Cairo Marriott Hotel

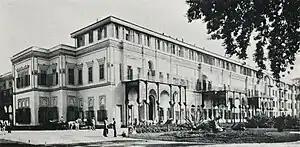
The Ghezireh Palace Hotel - 1906

The Gezirah Palace was commissioned by Khedive Ismail and designed by Carl von Diebitsch to host French Emperor Napoleon III and his wife Empress Eugénie during the celebration of the opening of the Suez Canal in 1869. Ismail asked the architect to make it resemble the Palace of Versailles. In 1880, the palace was seized by Ismail's creditors. It was eventually leased to the Compagnie Internationale des Grands Hotels, who opened it as The Ghezireh Palace Hotel in October 1894. During World War I, the hotel served as the No.2 Australian General Hospital, after the Mena House was unable to cope with the huge number of casualties from the Battle of Gallipoli. In 1919, The Ghezireh Palace Hotel was sold to Syrian businessman Habib Lotfallah and converted back to a private residence. The palace was nationalized by Gamal Abdel Nasser in 1952 and eventually converted back to a hotel, reopening in 1962 as the Omar Khayyam Hotel. In the late 1970s, the two large towers were added and the entire hotel was completely rebuilt. President Hosni Mubarak presided over the grand reopening in 1982 as the Cairo Marriott Hotel. In 20 December 2023, Icon Company, a subsidiary of Talaat Moustafa Group, acquired 51% of Legacy Hotels Company, which owns the hotel.